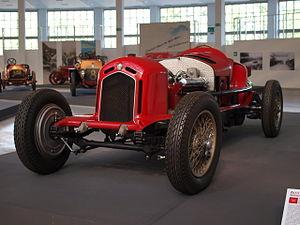
L'Alfa Romeo Tipo A, également dénommée Alfa Romeo 12C-3500, est une automobile sportive développée en 1931 par le constructeur automobile italien Alfa Romeo. Présente en Grand Prix en même temps que l'Alfa Romeo 8C 2300, elle succède à l'Alfa Romeo P2 sans succès.